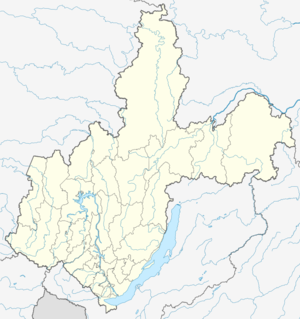
Tcheremkhovo est une ville de l'oblast d'Irkoutsk, en Russie, et le centre administratif du raïon de Tcheremkhovo. Sa population s'élevait à 50 154 en 2020.
Balagansk est une commune urbaine de l'oblast d'Irkoutsk, en Russie, et le centre administratif du raïon de Balagansk. Sa population s'élevait à 3 844 habitants en 2019.
Oust-Kout est une ville de l'oblast d'Irkoutsk, en Russie, et le centre administratif du raïon Ouskoutinski. Sa population s'élevait à 40 783 habitants en 2020.
Irkoutsk est une ville de Russie méridionale et la capitale de l'oblast d'Irkoutsk, en Sibérie centrale. Sa population s'élevait à 623 562 en 2020, faisant d'elle l'une des villes les plus peuplées de la région économique de Sibérie orientale. Depuis sa connexion au Transsibérien à la fin du XIXᵉ siècle, elle est surnommée le « petit Paris de la Sibérie ».